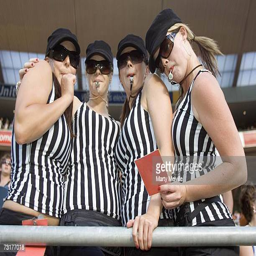
fans wearing fancy dress pose during rugby union team